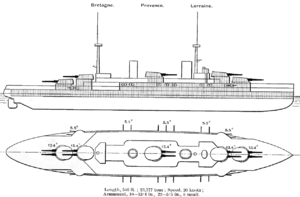
La Lorraine est un cuirassé français de classe Bretagne, construit en 1913 et retiré du service en 1953.